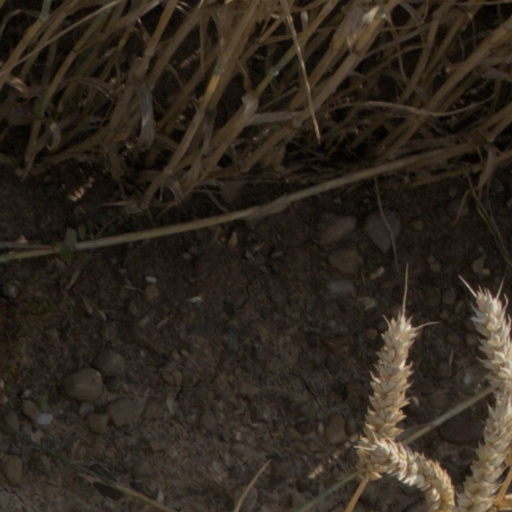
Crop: wheat